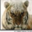
Label: tiger